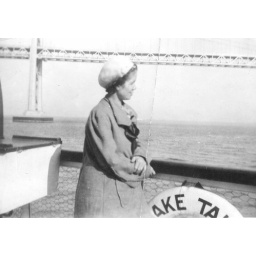
Jul. 1937. Lucile Fish. Taken on ferry boat crossing San Francisco Bay on family vacation. Bay bridge is in background. (efnay)